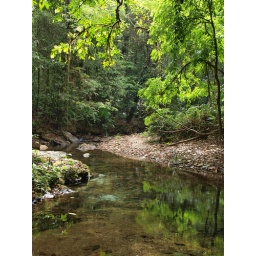
clear mountain stream in north Trinidad